Legends of the Three Kingdoms

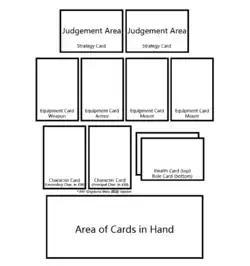
Placement of Personal Cards in a LTK Game

When a player's Health points is reduced to 0, he faces imminent death and must instantly take action: he may request to be saved by a "Peach" card (thus letting other players play the card), or may use one immediately if he has it. If he is successful, his health will recover to 1 point. Otherwise, he dies (except for some special characters like Zhou Tai), and must reveal his role card and discard all other cards. If he is a Rebel and was killed by a card from another player, that player may draw 3 cards.